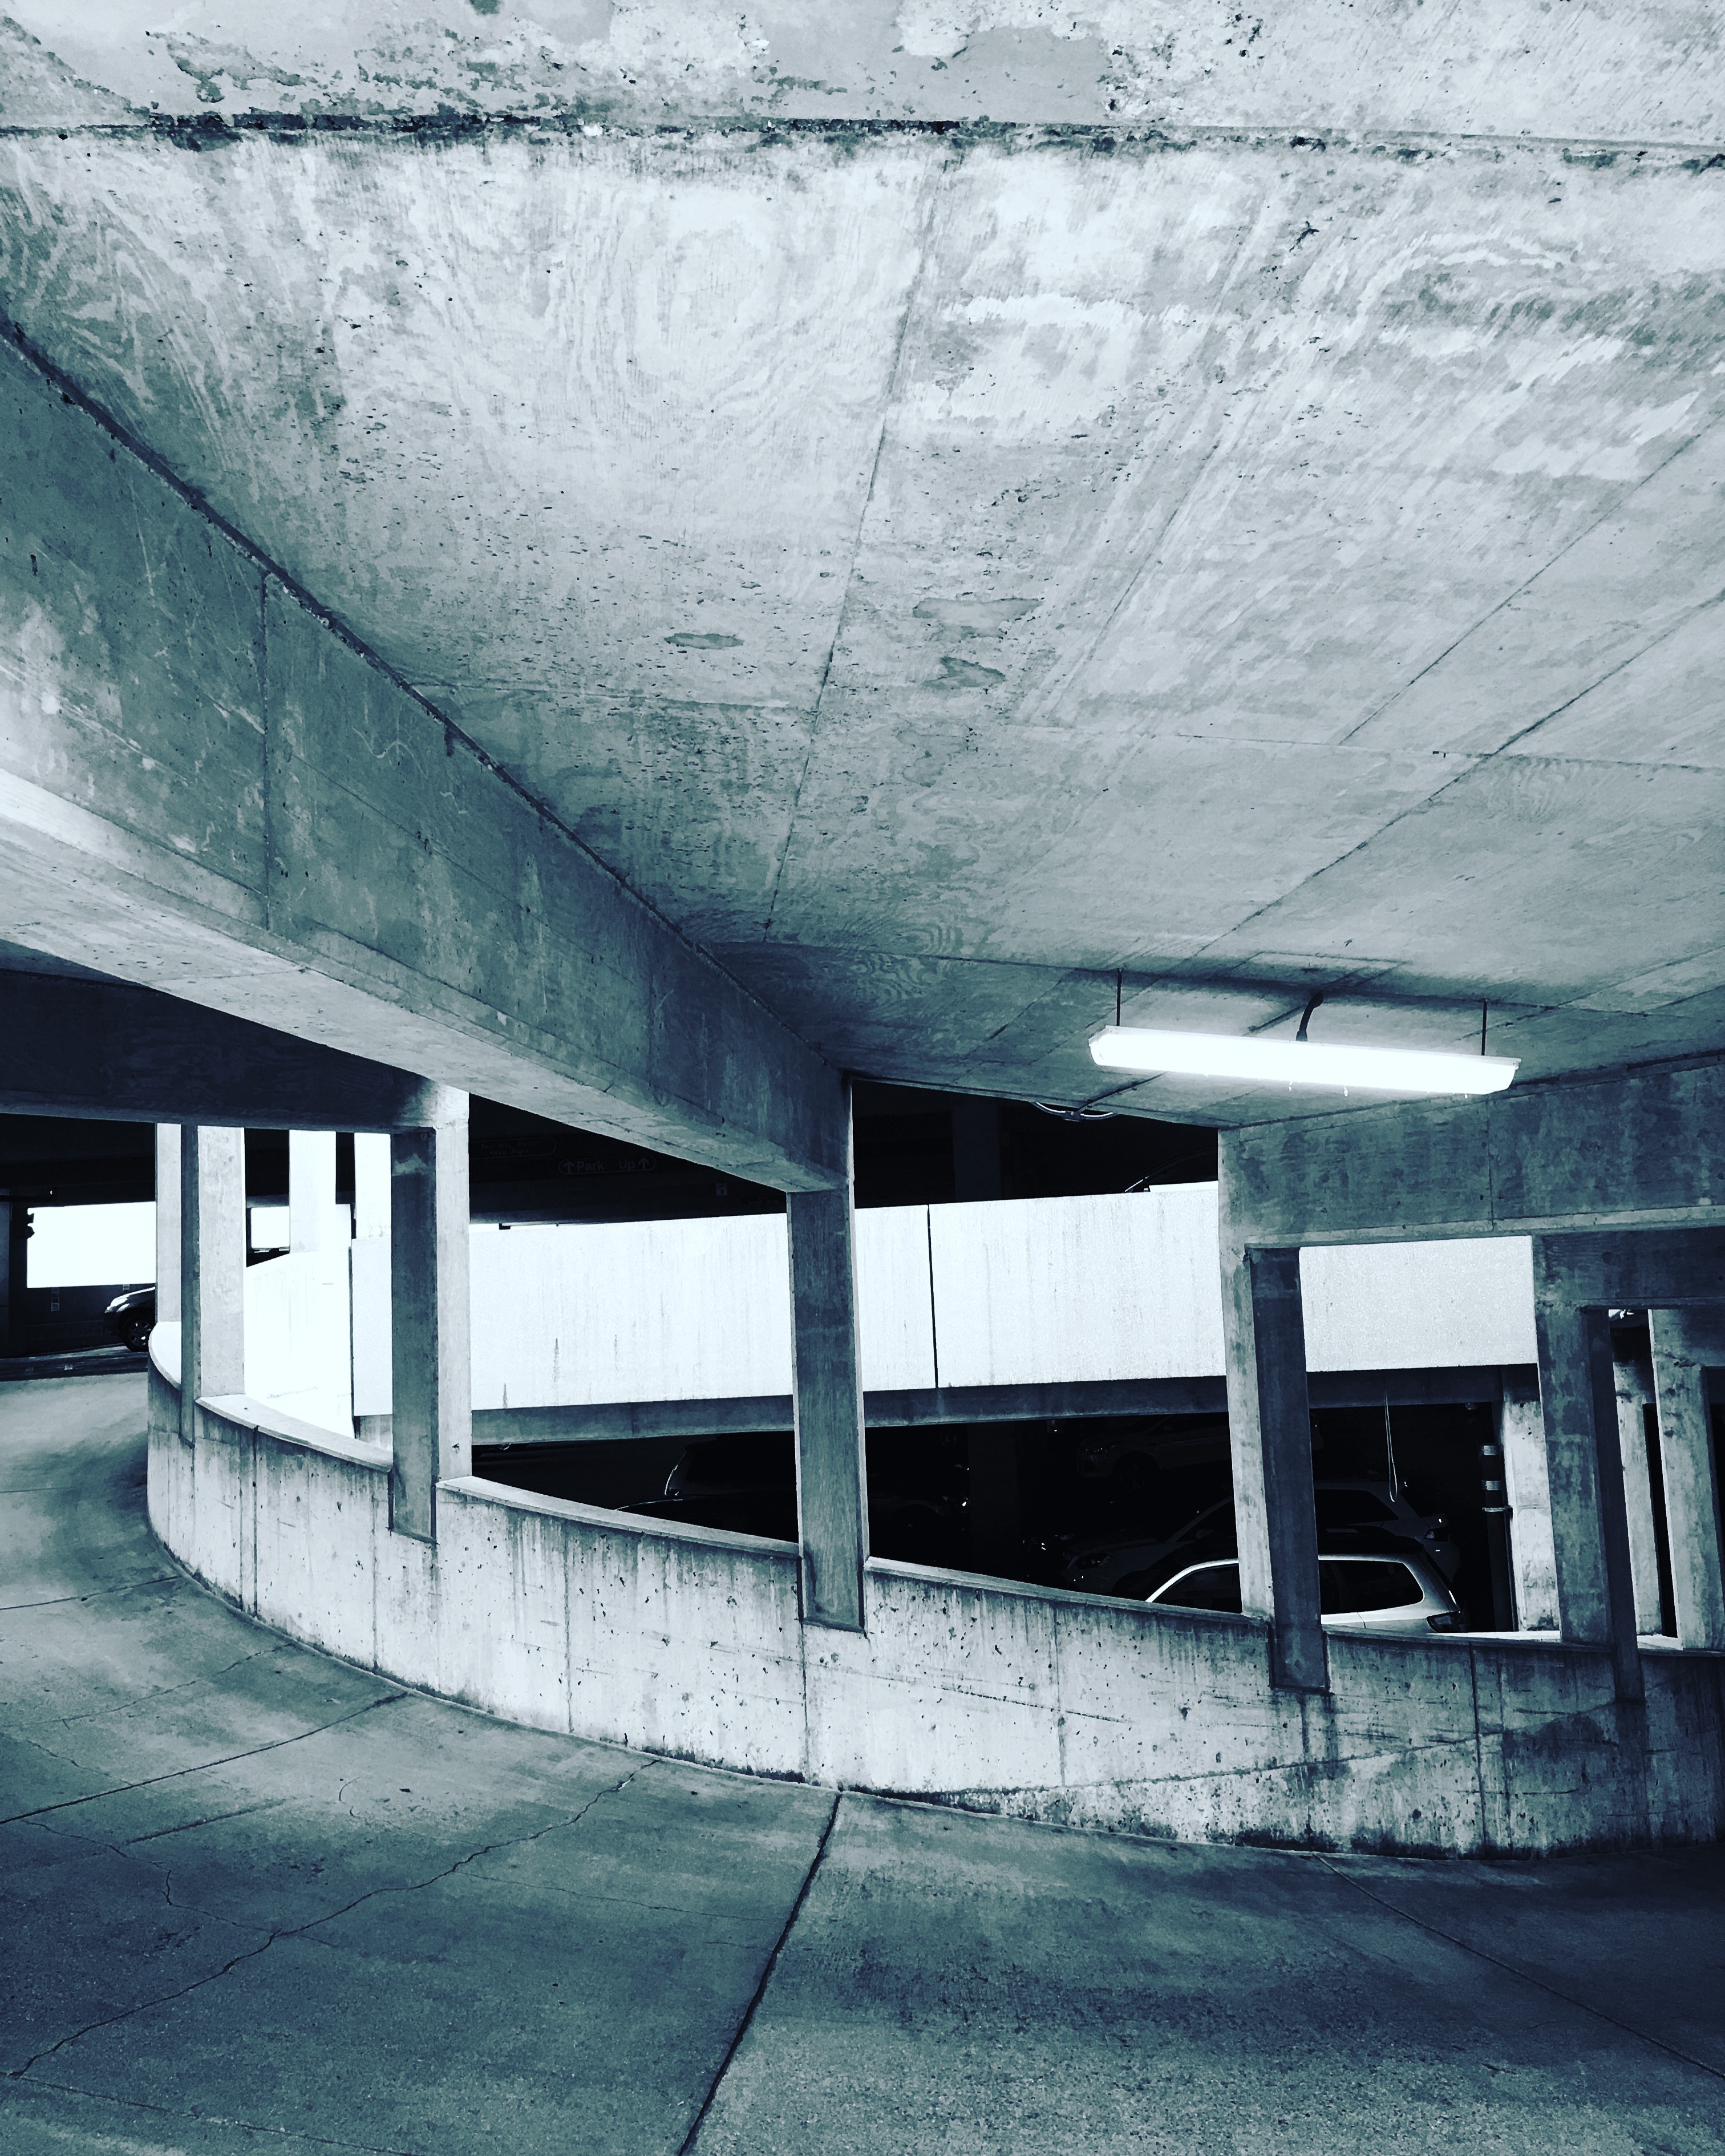
light, architecture, structure, white, house, window, wall, line, reflection, color, facade, blue, professional, interior design, symmetry, shape, headquarters, urban area